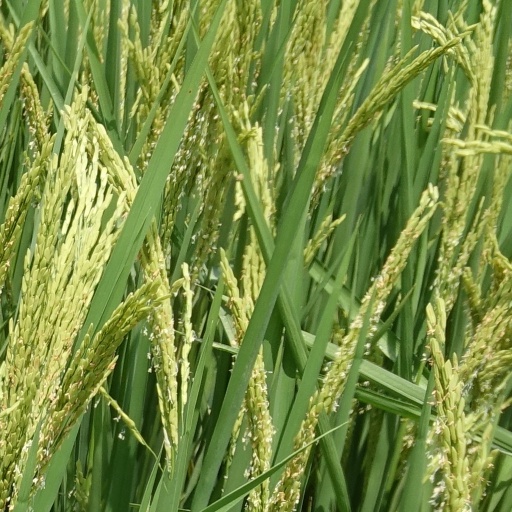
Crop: rice